River Inny, Cornwall

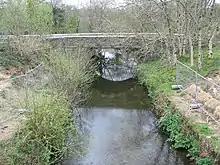
The road bridge at Two Bridges

The River Inny is a small river in East Cornwall, England, United Kingdom. A tributary of the River Tamar, the Inny is about long from its source near Davidstow on the eastern flank of Bodmin Moor to its confluence with the Tamar at Inny Foot near Dunterton.